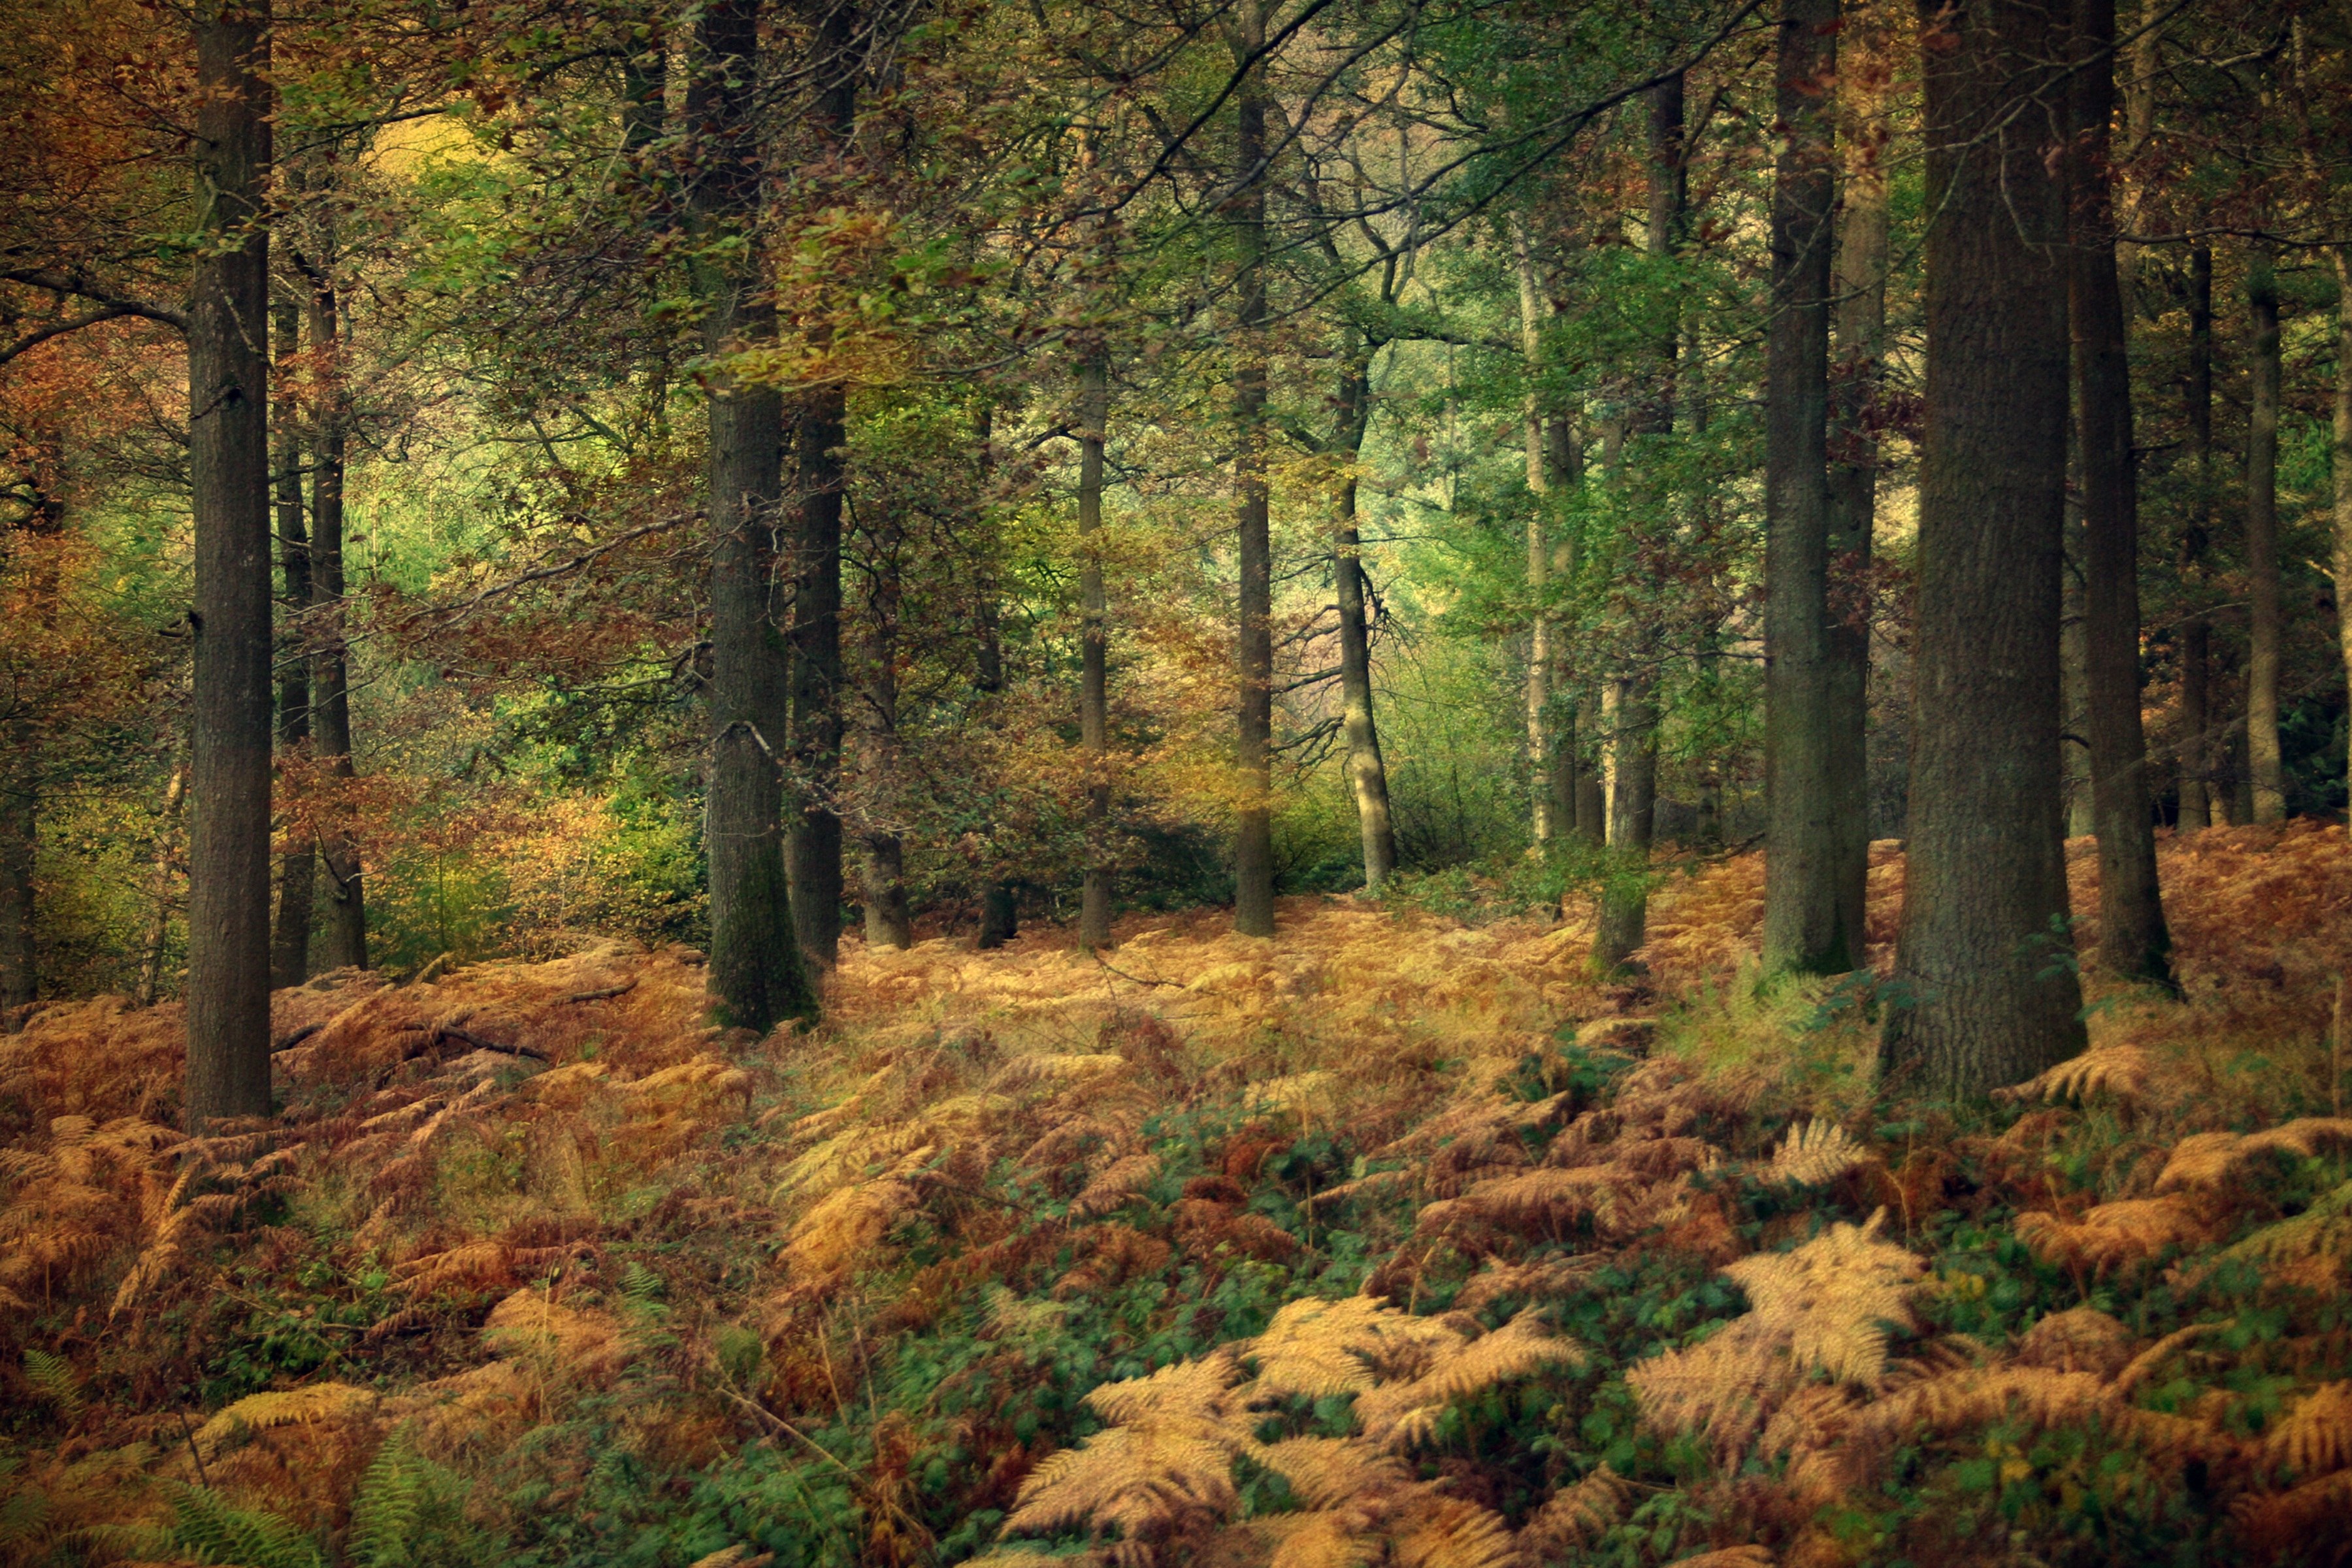
landscape, tree, nature, forest, wilderness, plant, wood, sunlight, leaf, fall, pine, wild, environment, foliage, green, natural, autumn, scenery, season, trees, outdoors, spruce, vegetation, rainforest, deciduous, grove, scene, woodland, habitat, larch, ecosystem, forest trees, forest landscape, biome, old growth forest, natural environment, geographical feature, woody plant, temperate broadleaf and mixed forest, temperate coniferous forest